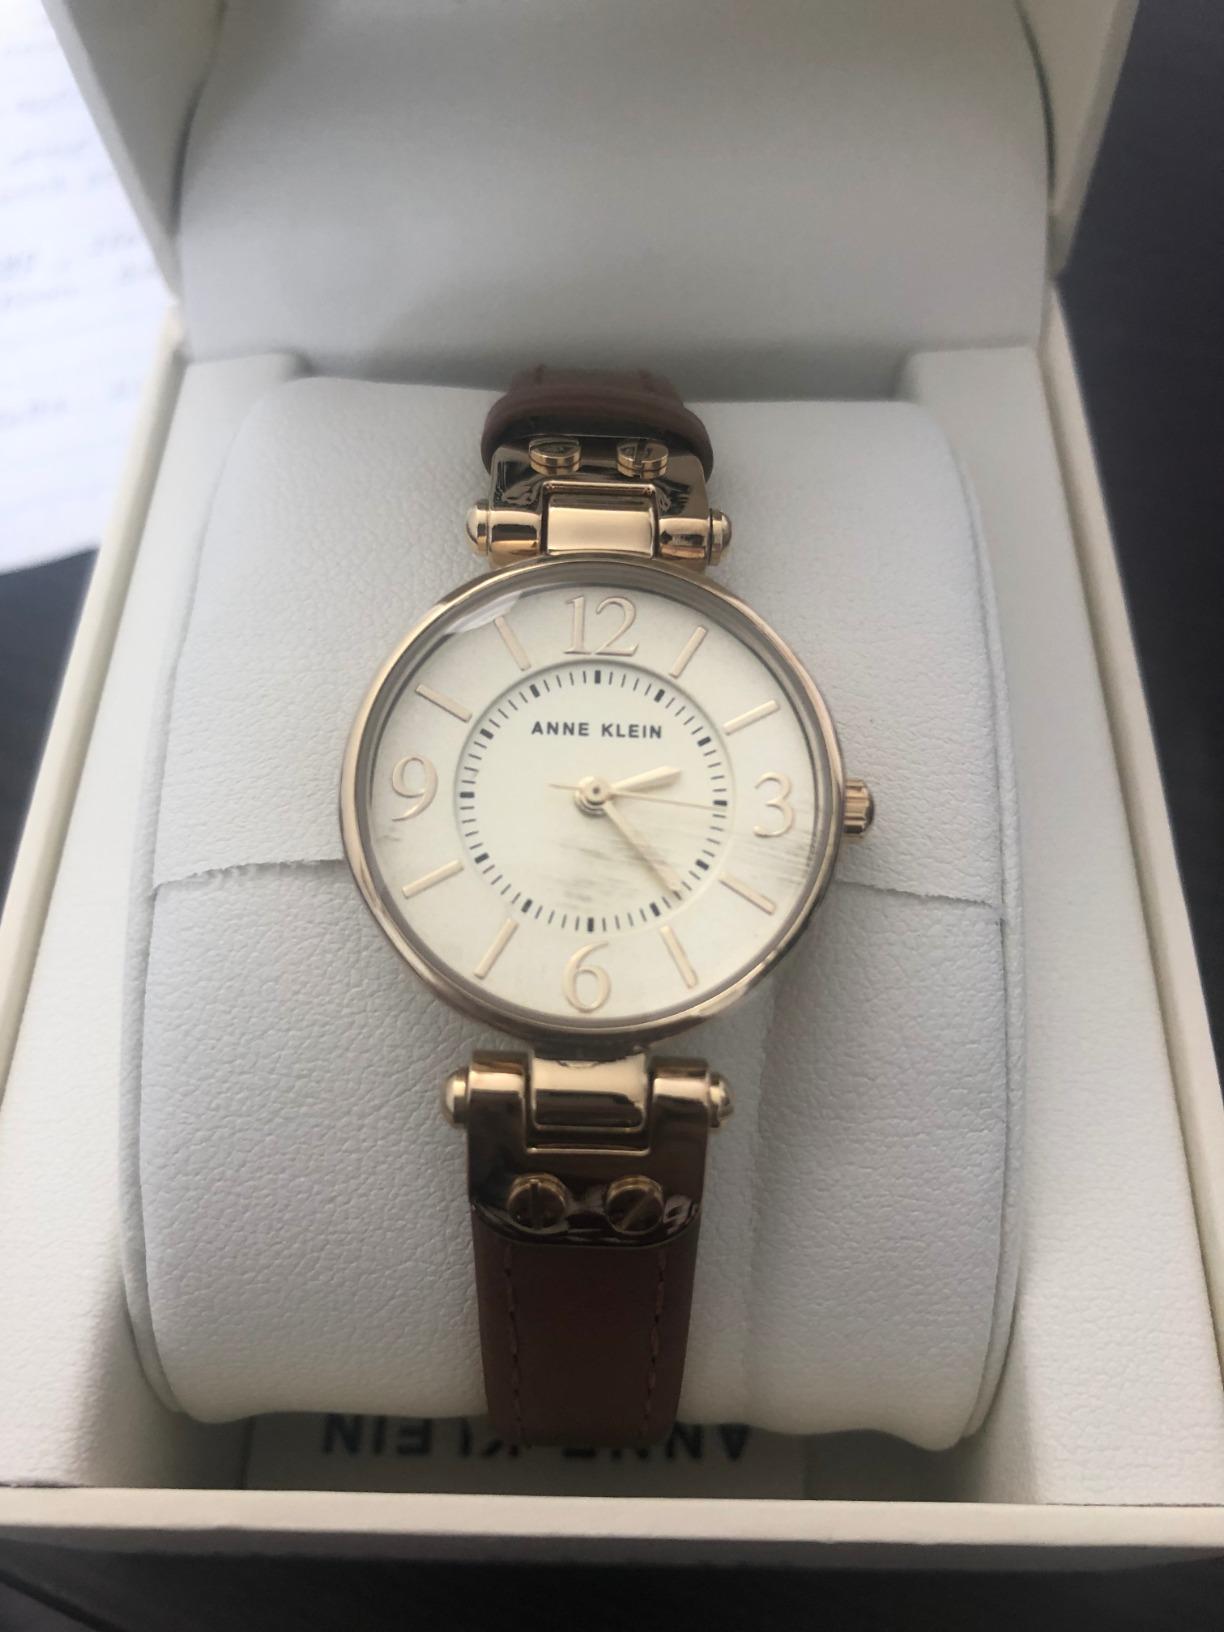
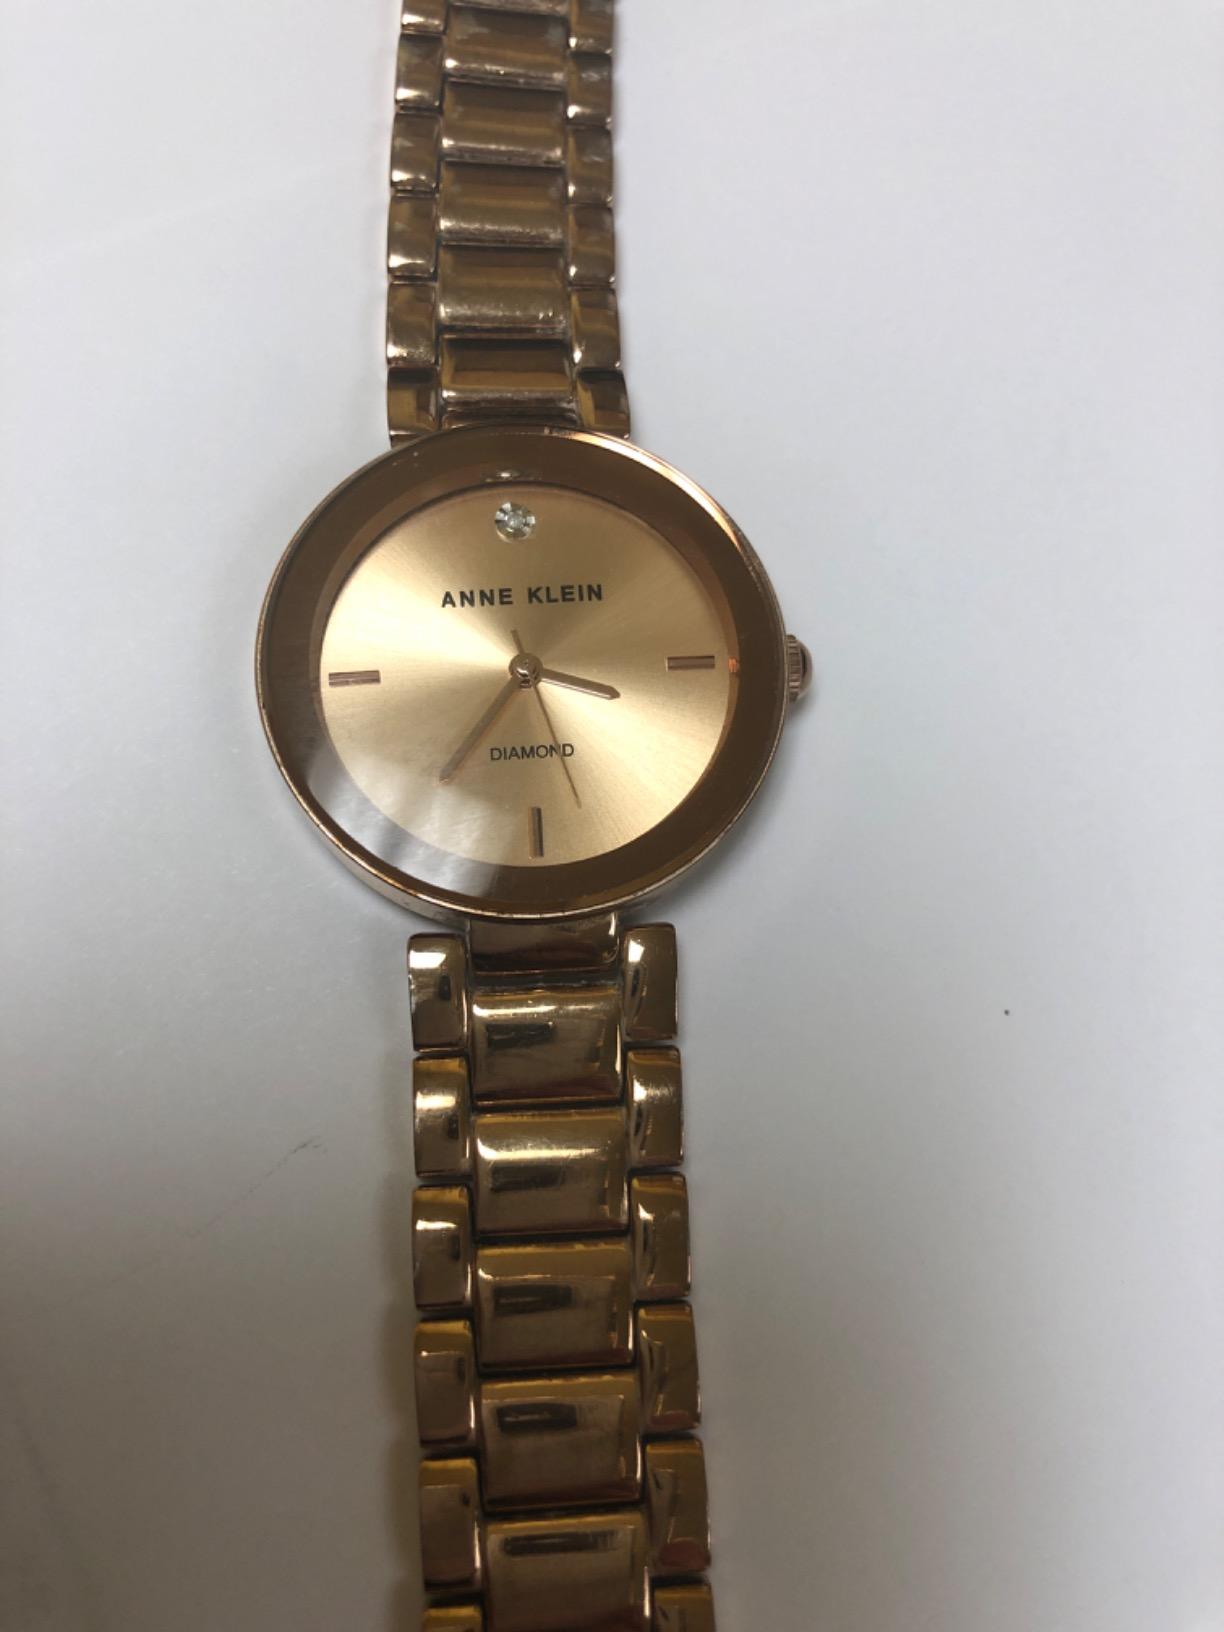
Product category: accessories_watch
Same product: no